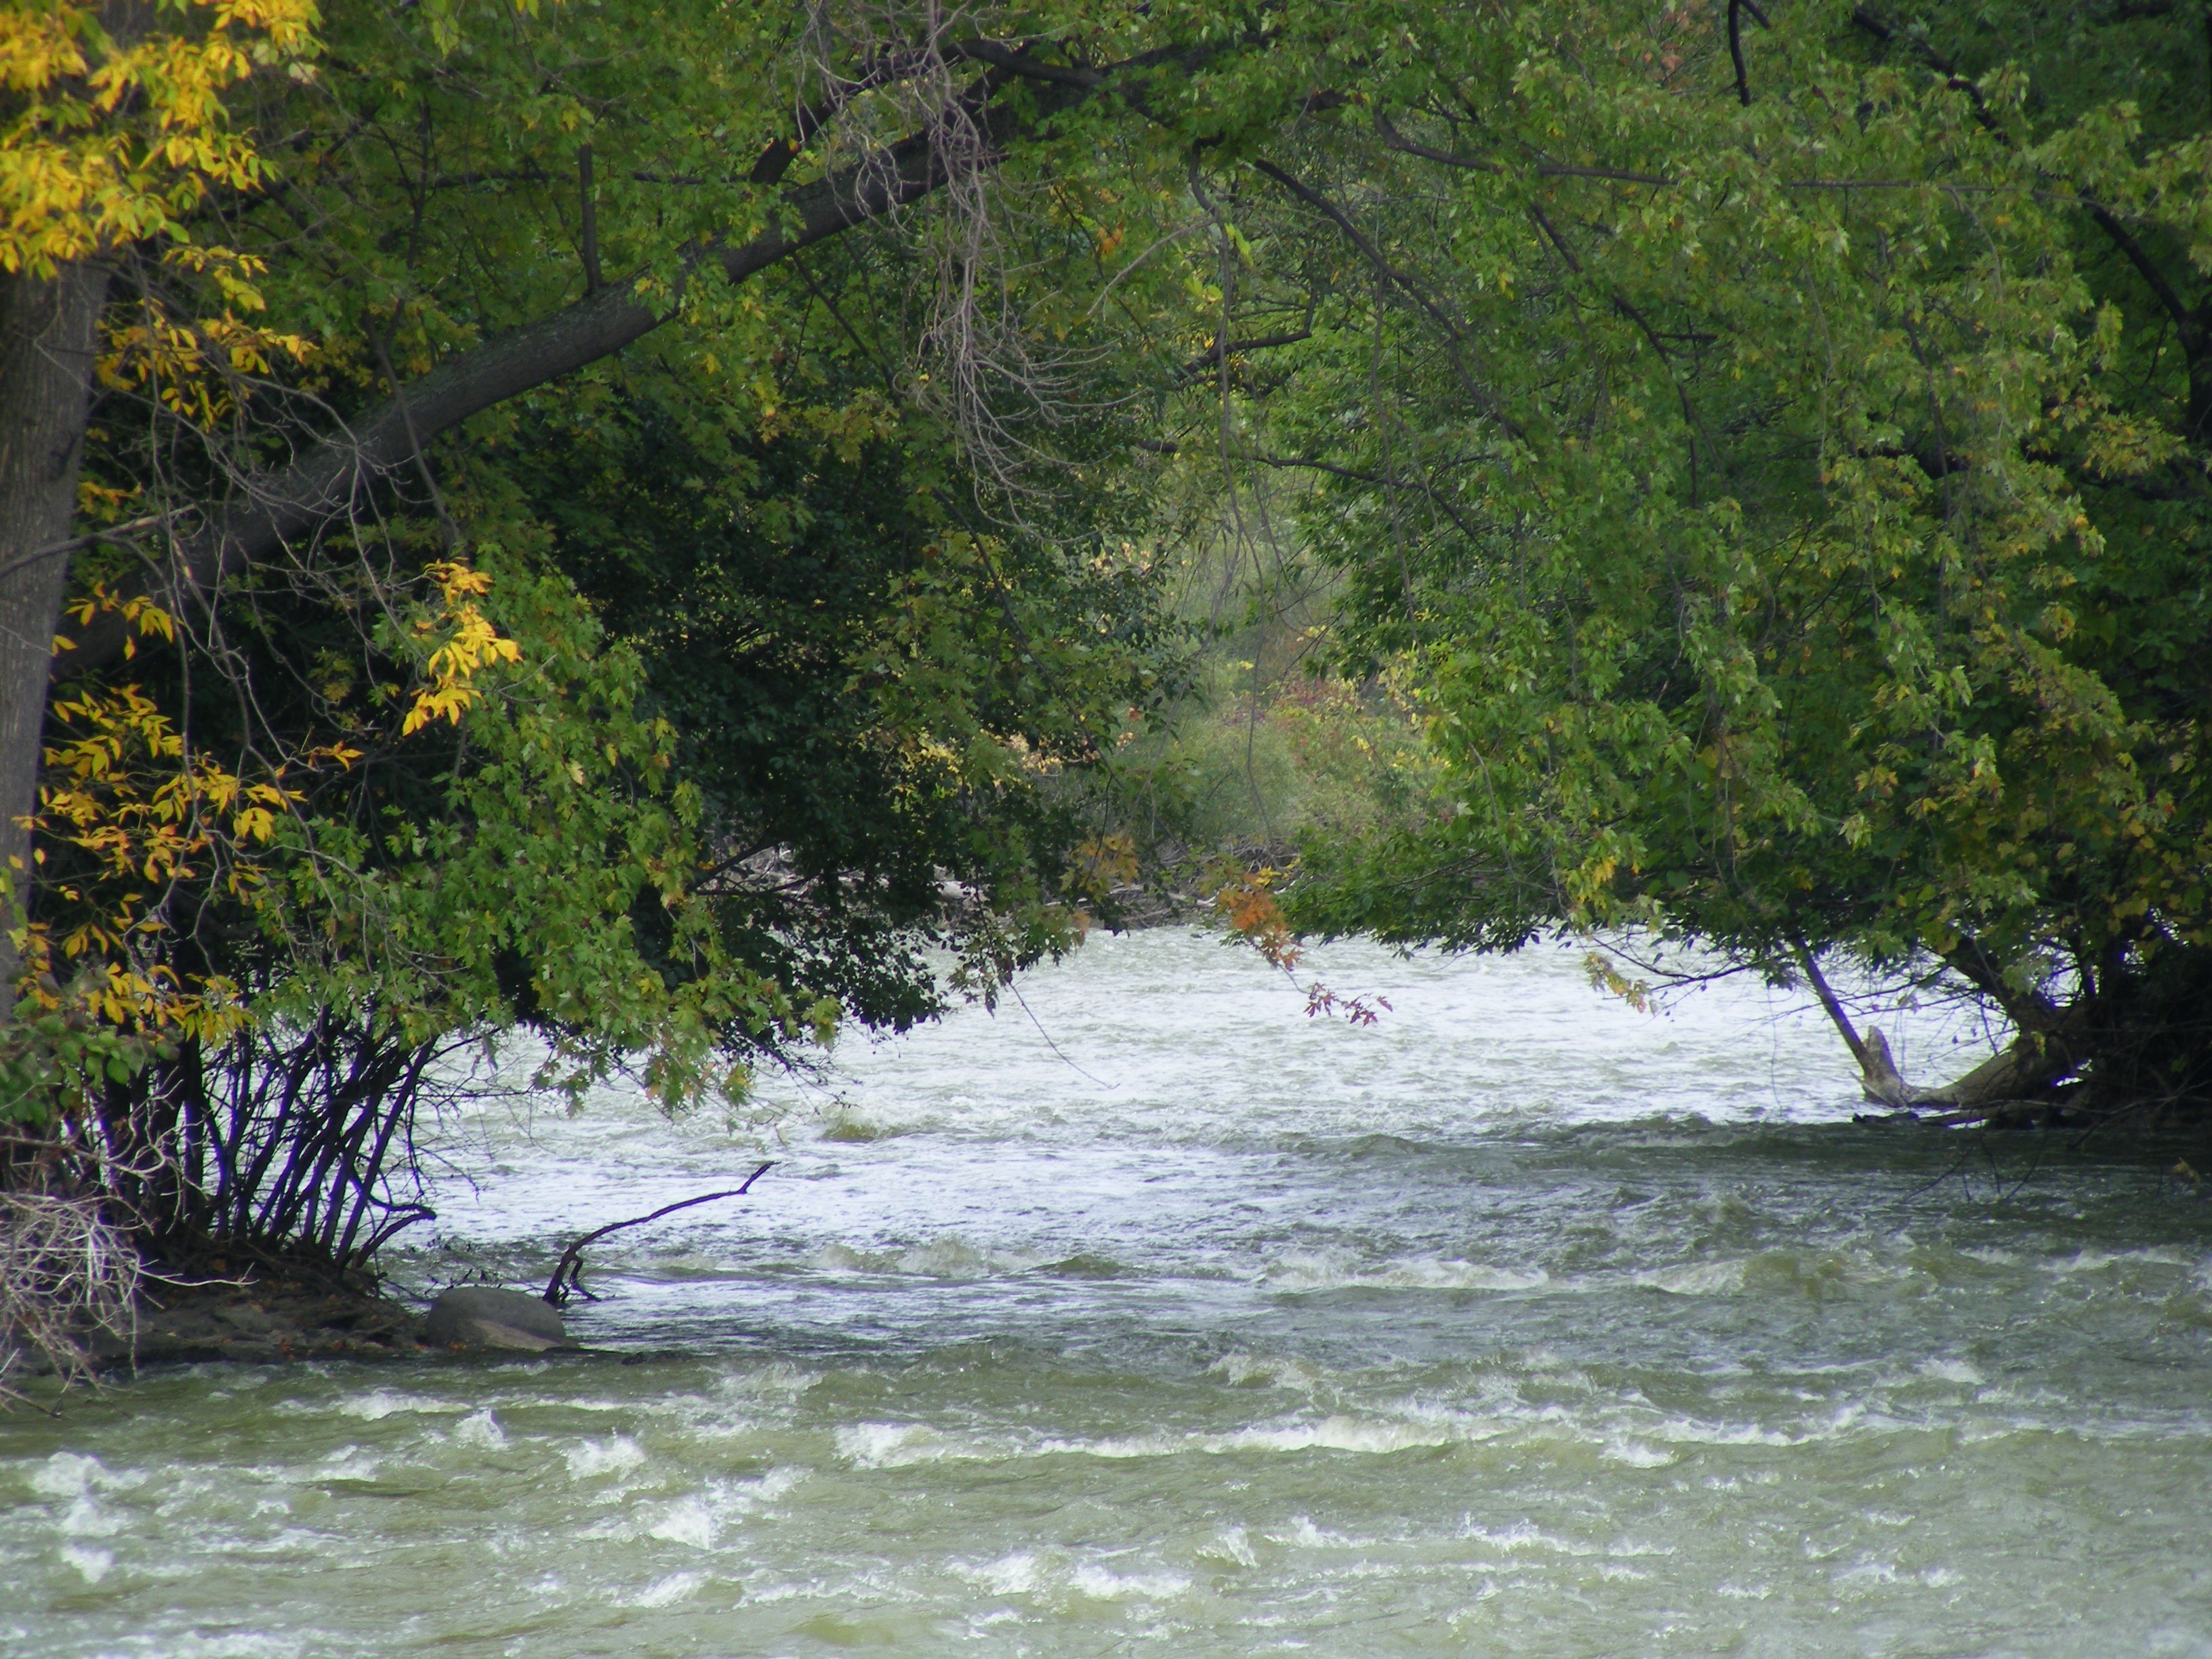
water, creek, wilderness, river, stream, vehicle, rapid, boating, wisconsin, landform, fox river, geographical feature, recreational fishing, kaukauna